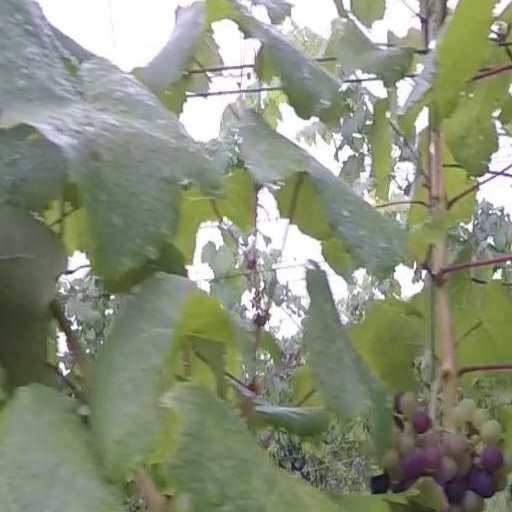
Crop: grape